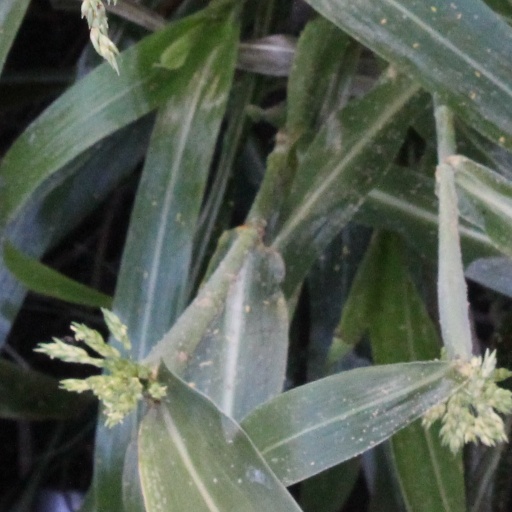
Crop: sorghum